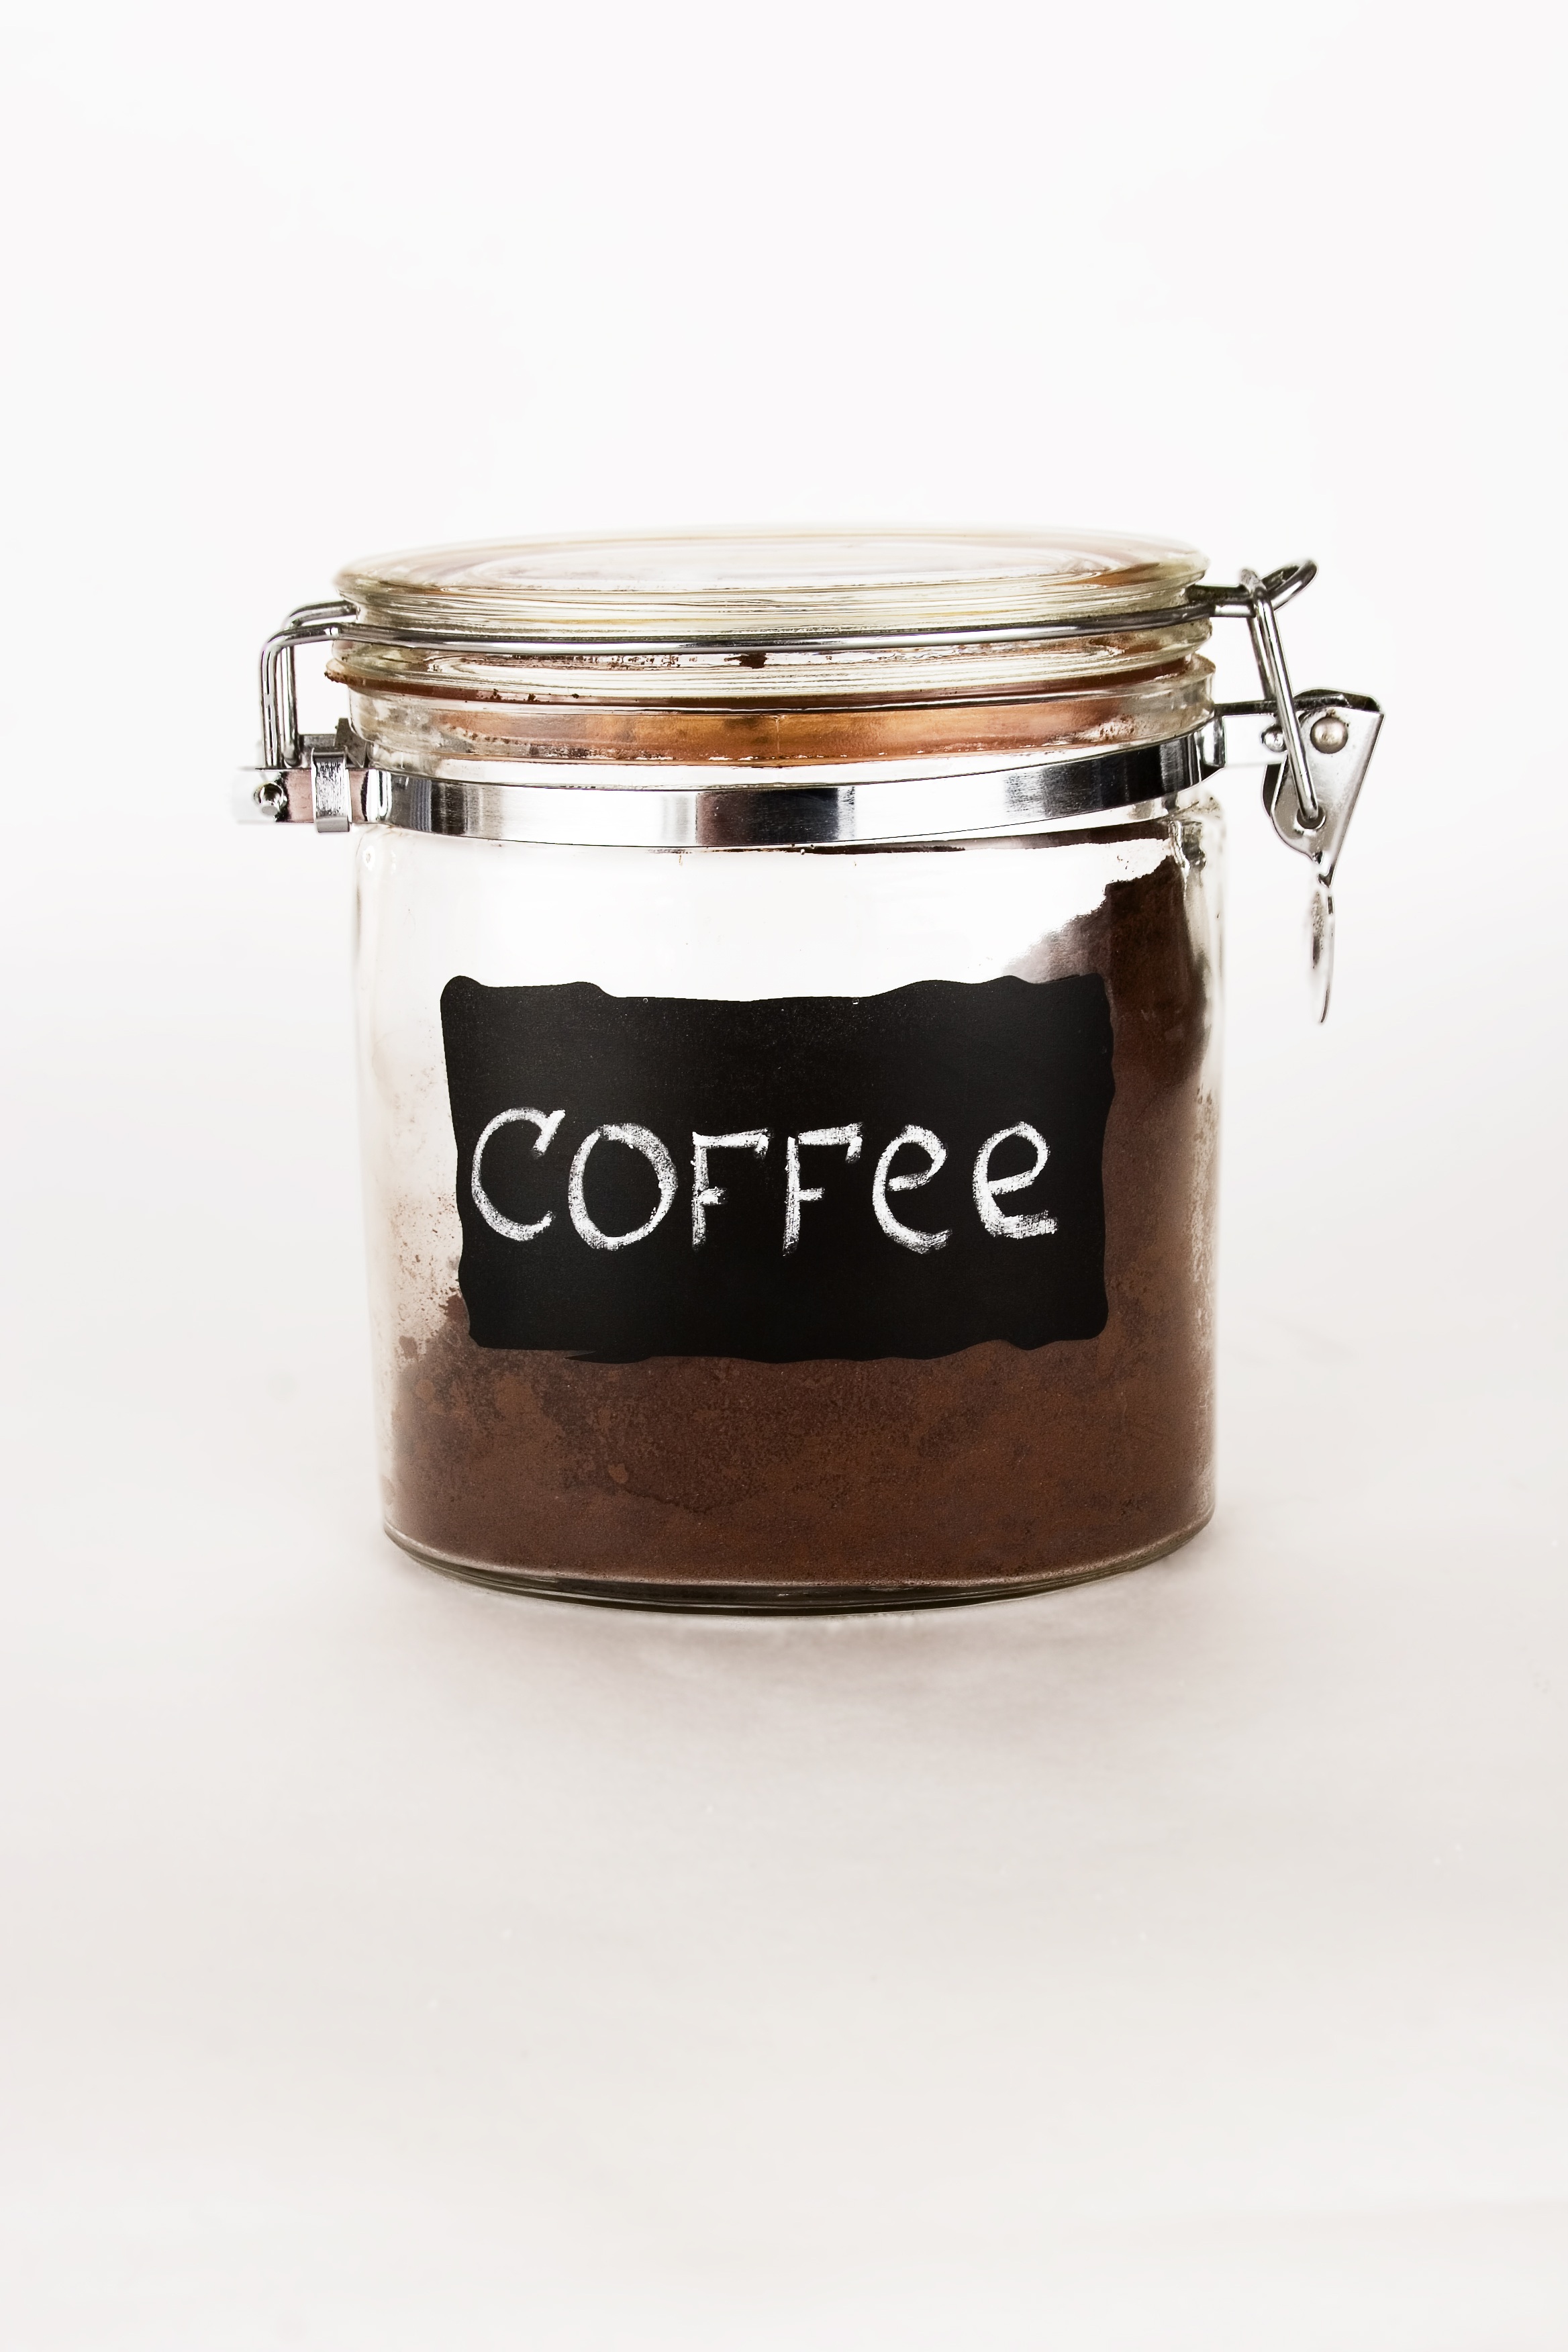
coffee, abstract, old, land, cappuccino, food, produce, smooth, metal, brown, drink, yellow, breakfast, candle, espresso, healthy, lighting, energy, textured, in the morning, fried, coconut, caffeine, figure, nutrition, can, stained, cover, beans, scented, tin, aromatherapy, mocha, flavor, particles, stand alone, for gourmets, the inscription, clamp, the effect of, clutch, canister, holder